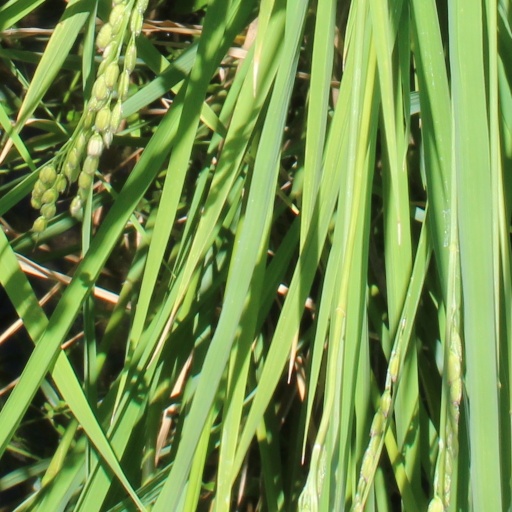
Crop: rice